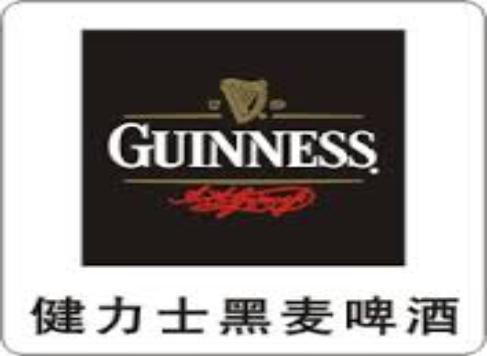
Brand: GUINNESS
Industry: Food